Biljana Borzan

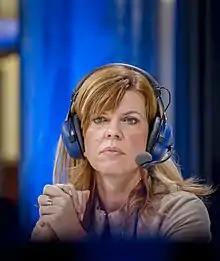
Borzan at a debate in the European Parliament in 2017

At the 2013 European Parliament election, Borzan was elected as one of 12 Croatian MEP's and was re-elected in 2014 election and 2019 election. From 2013 until 2019, she was a full member of the Committee on the Environment, Public Health and Food Safety, where she worked on issues concerning health, environment, food production control and food trade. She was a substitute member in Committee on Internal Market and Consumer Protection where she dealt with dual quality of products on the internal market, sustainable consumption, parcel delivery and consumers’ rights on the digital single market. She also served as a substitute member on the Committee on Women’s Rights and Gender Equality and the Parliament’s rapporteur on Women’s Rights in the Western Balkans.